Uneno Station

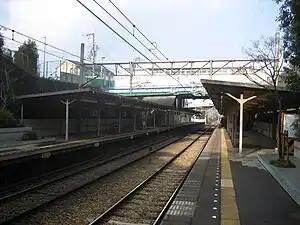
Uneno Station, April, 2010

is a passenger railway station located in the city of Kawanishi, Hyōgo Prefecture, Japan. It is operated by the private transportation company Nose Electric Railway.